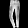
Label: Trouser